La Ondo de Esperanto

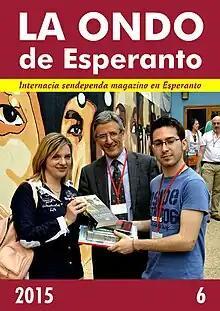
Cover page of the 6th issue of 2015

La Ondo de Esperanto (English: "The Wave of Esperanto") was an illustrated Esperanto periodical published monthly in the Russian Baltic Sea enclave of Kaliningrad (formerly Königsberg). Since 2017 it has been available only as an online magazine in PDF or EPUB formats.